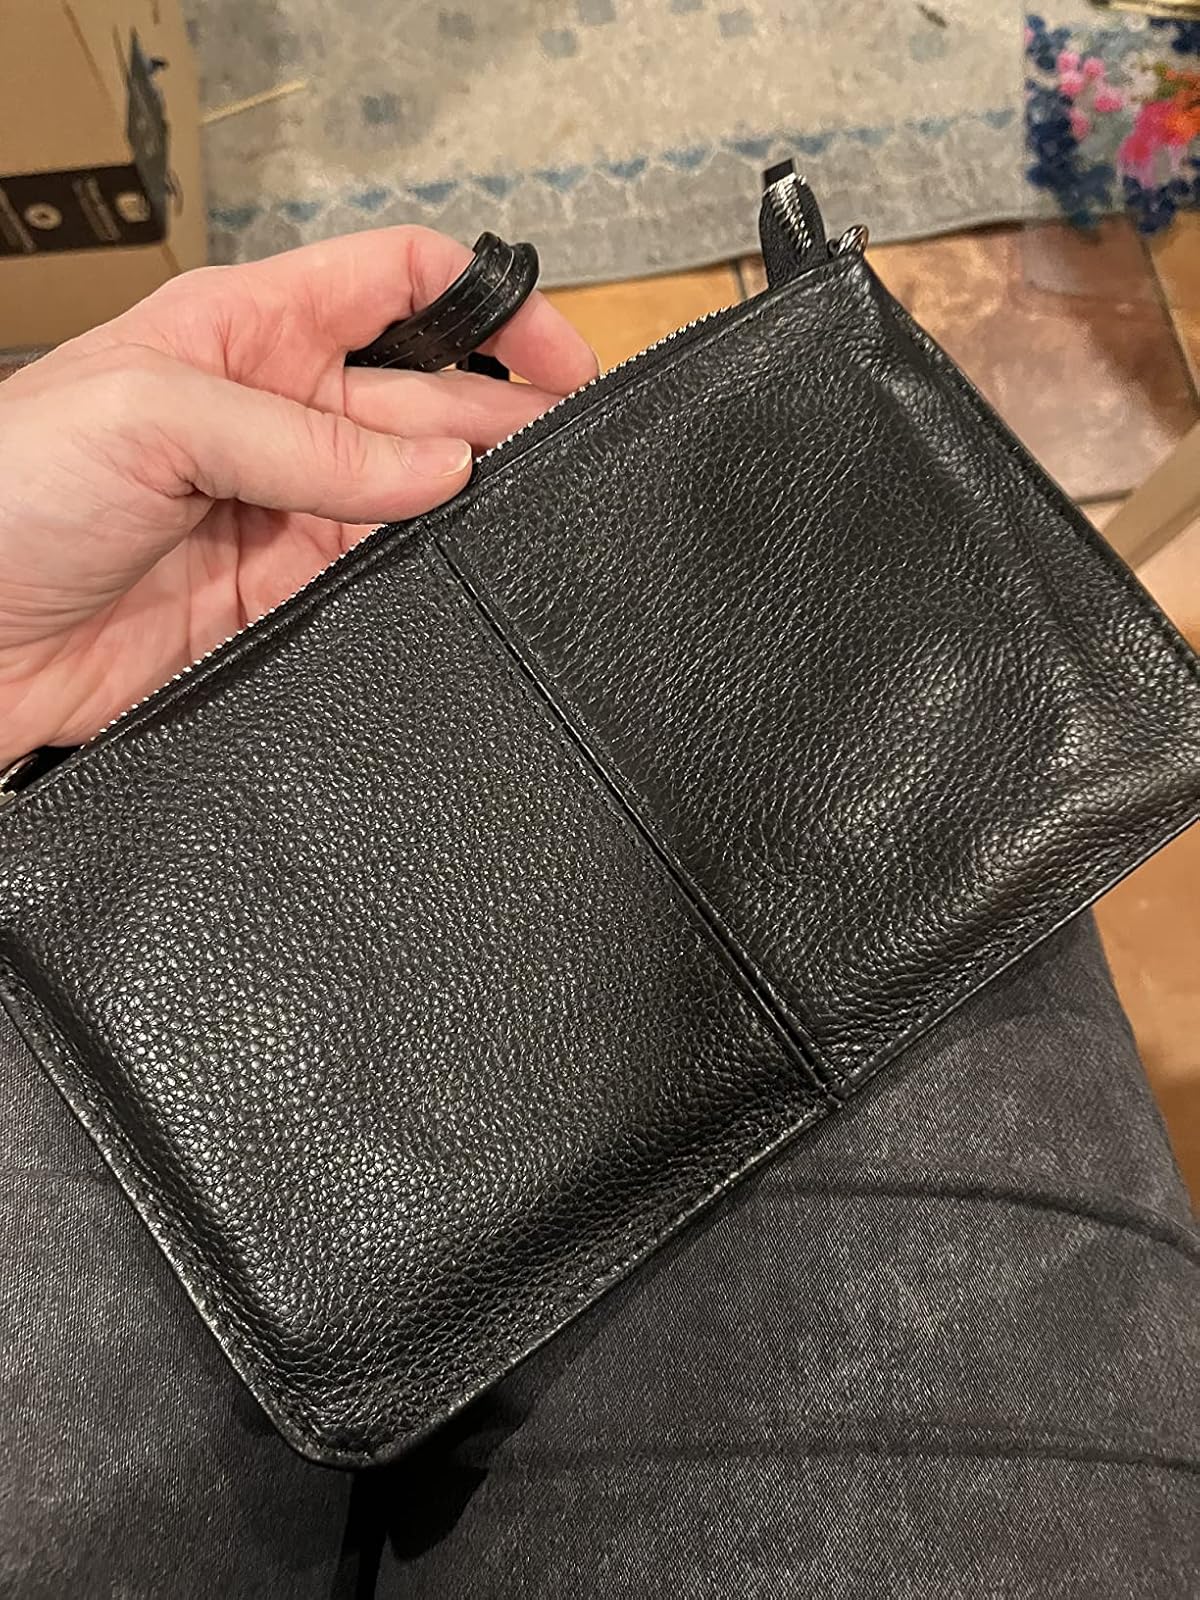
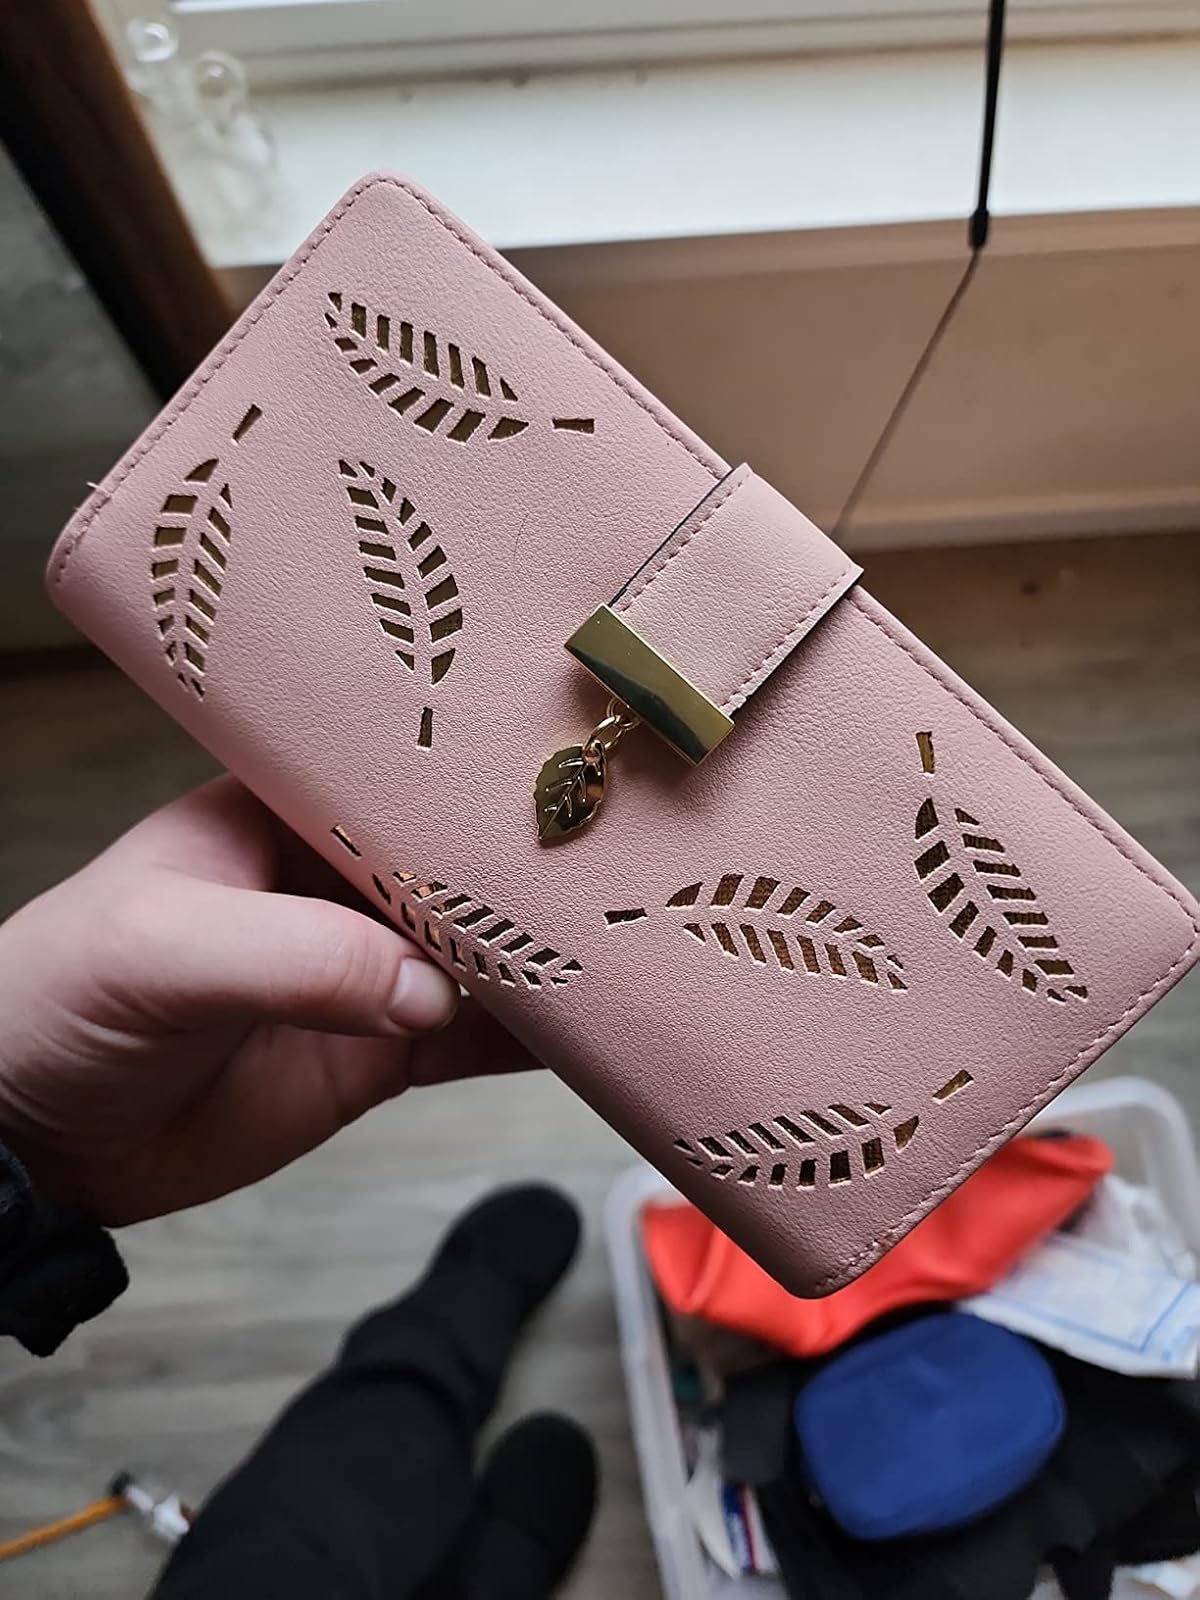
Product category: accessories_handbag
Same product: no